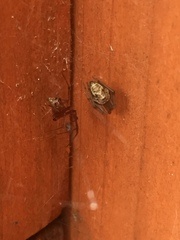
Species: Parasteatoda_tepidariorum